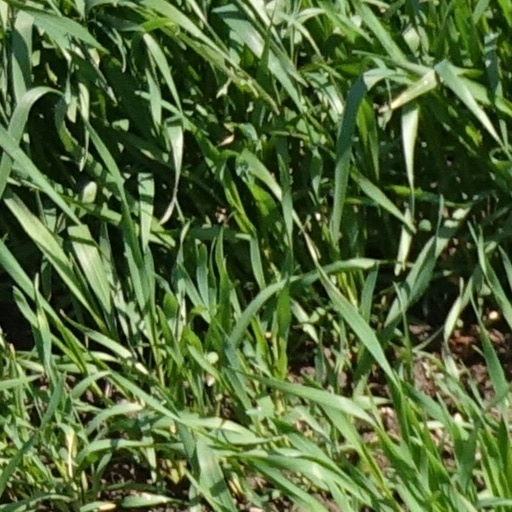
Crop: wheat